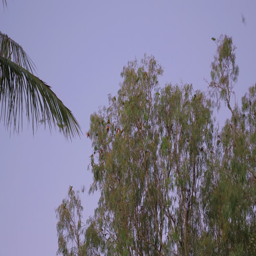
flocks of native birds fly amongst the treetops at dusk , perching in the branches